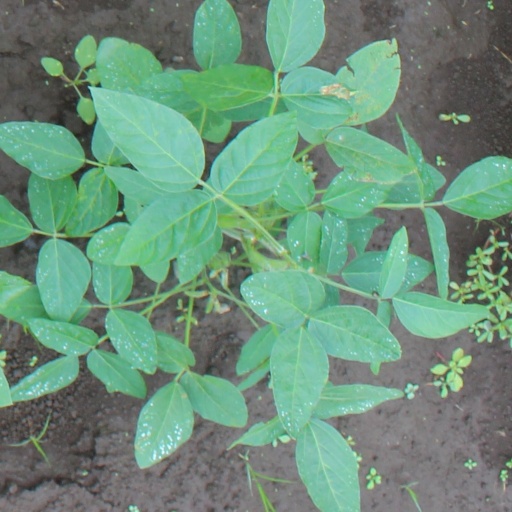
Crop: soybean